Fall Out (The Prisoner)

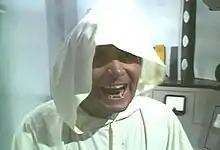
Patrick McGoohan as Number One

Number Six is shown into the metallic cylinder. He passes transparent tubes holding Numbers Two and Forty-eight along with a third, empty tube, each labelled as "Orbit"; the third tube has no number. Climbing a stairway, he finds a robed man in a mask and a circled "1" watching surveillance videos of Number Six. Number Six pulls off the mask to find a gorilla mask underneath, and then under that, a man seemingly identical to Number Six. The robed figure escapes into a hatch above. Number Six locks the hatch and recognises the cylinder is a rocket like the one in "The Girl Who Was Death". He initiates its countdown, sending the President and Assembly into a panic, and an evacuation of the Village is ordered.